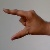
The image shows a hand gesture representing the letter 'Z' in Indian Sign Language.